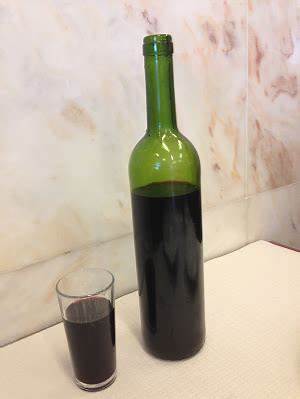
Waste category: glass